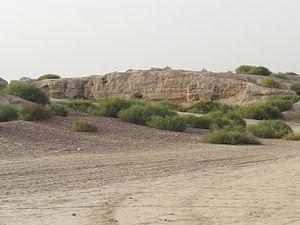
Cet article présente la liste des sites archéologiques de la civilisation de la vallée de l'Indus, répartis entre l'Afghanistan, l'Inde et le Pakistan.
Kalibangan est un site archéologique d'Inde appartenant à la civilisation de l'Indus. Il est situé sur la rive gauche du Ghaggar, dans le district de Hanumangarh dans l'État du Rajasthan, à 205 km de Bikaner. Il a été établi que son emplacement correspond au confluent des rivières Sarasvati et Drishadvathi.